Léogeats

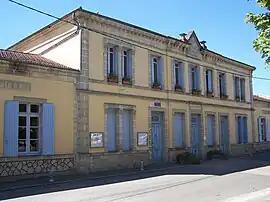
Town hall

Léogeats is a commune in the Gironde department in Nouvelle-Aquitaine in southwestern France.